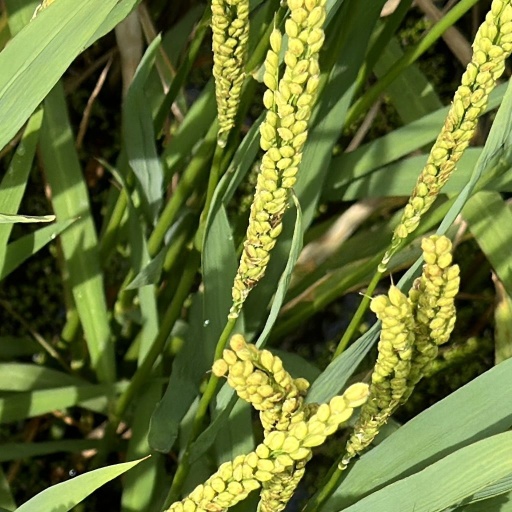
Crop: rice